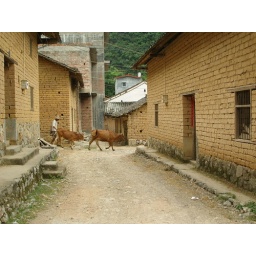
Nothing beside farmers, cows, chicken and water buffalos.